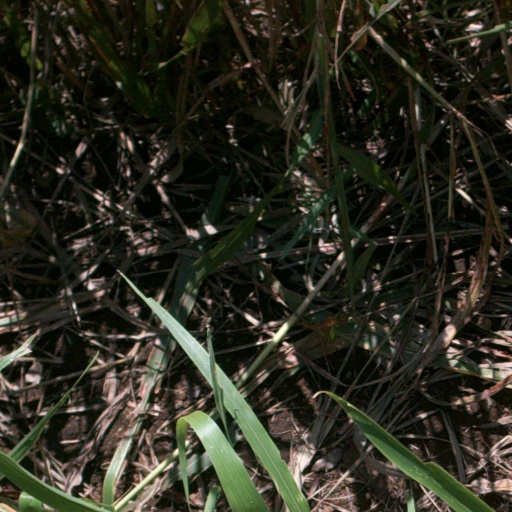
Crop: sorghum